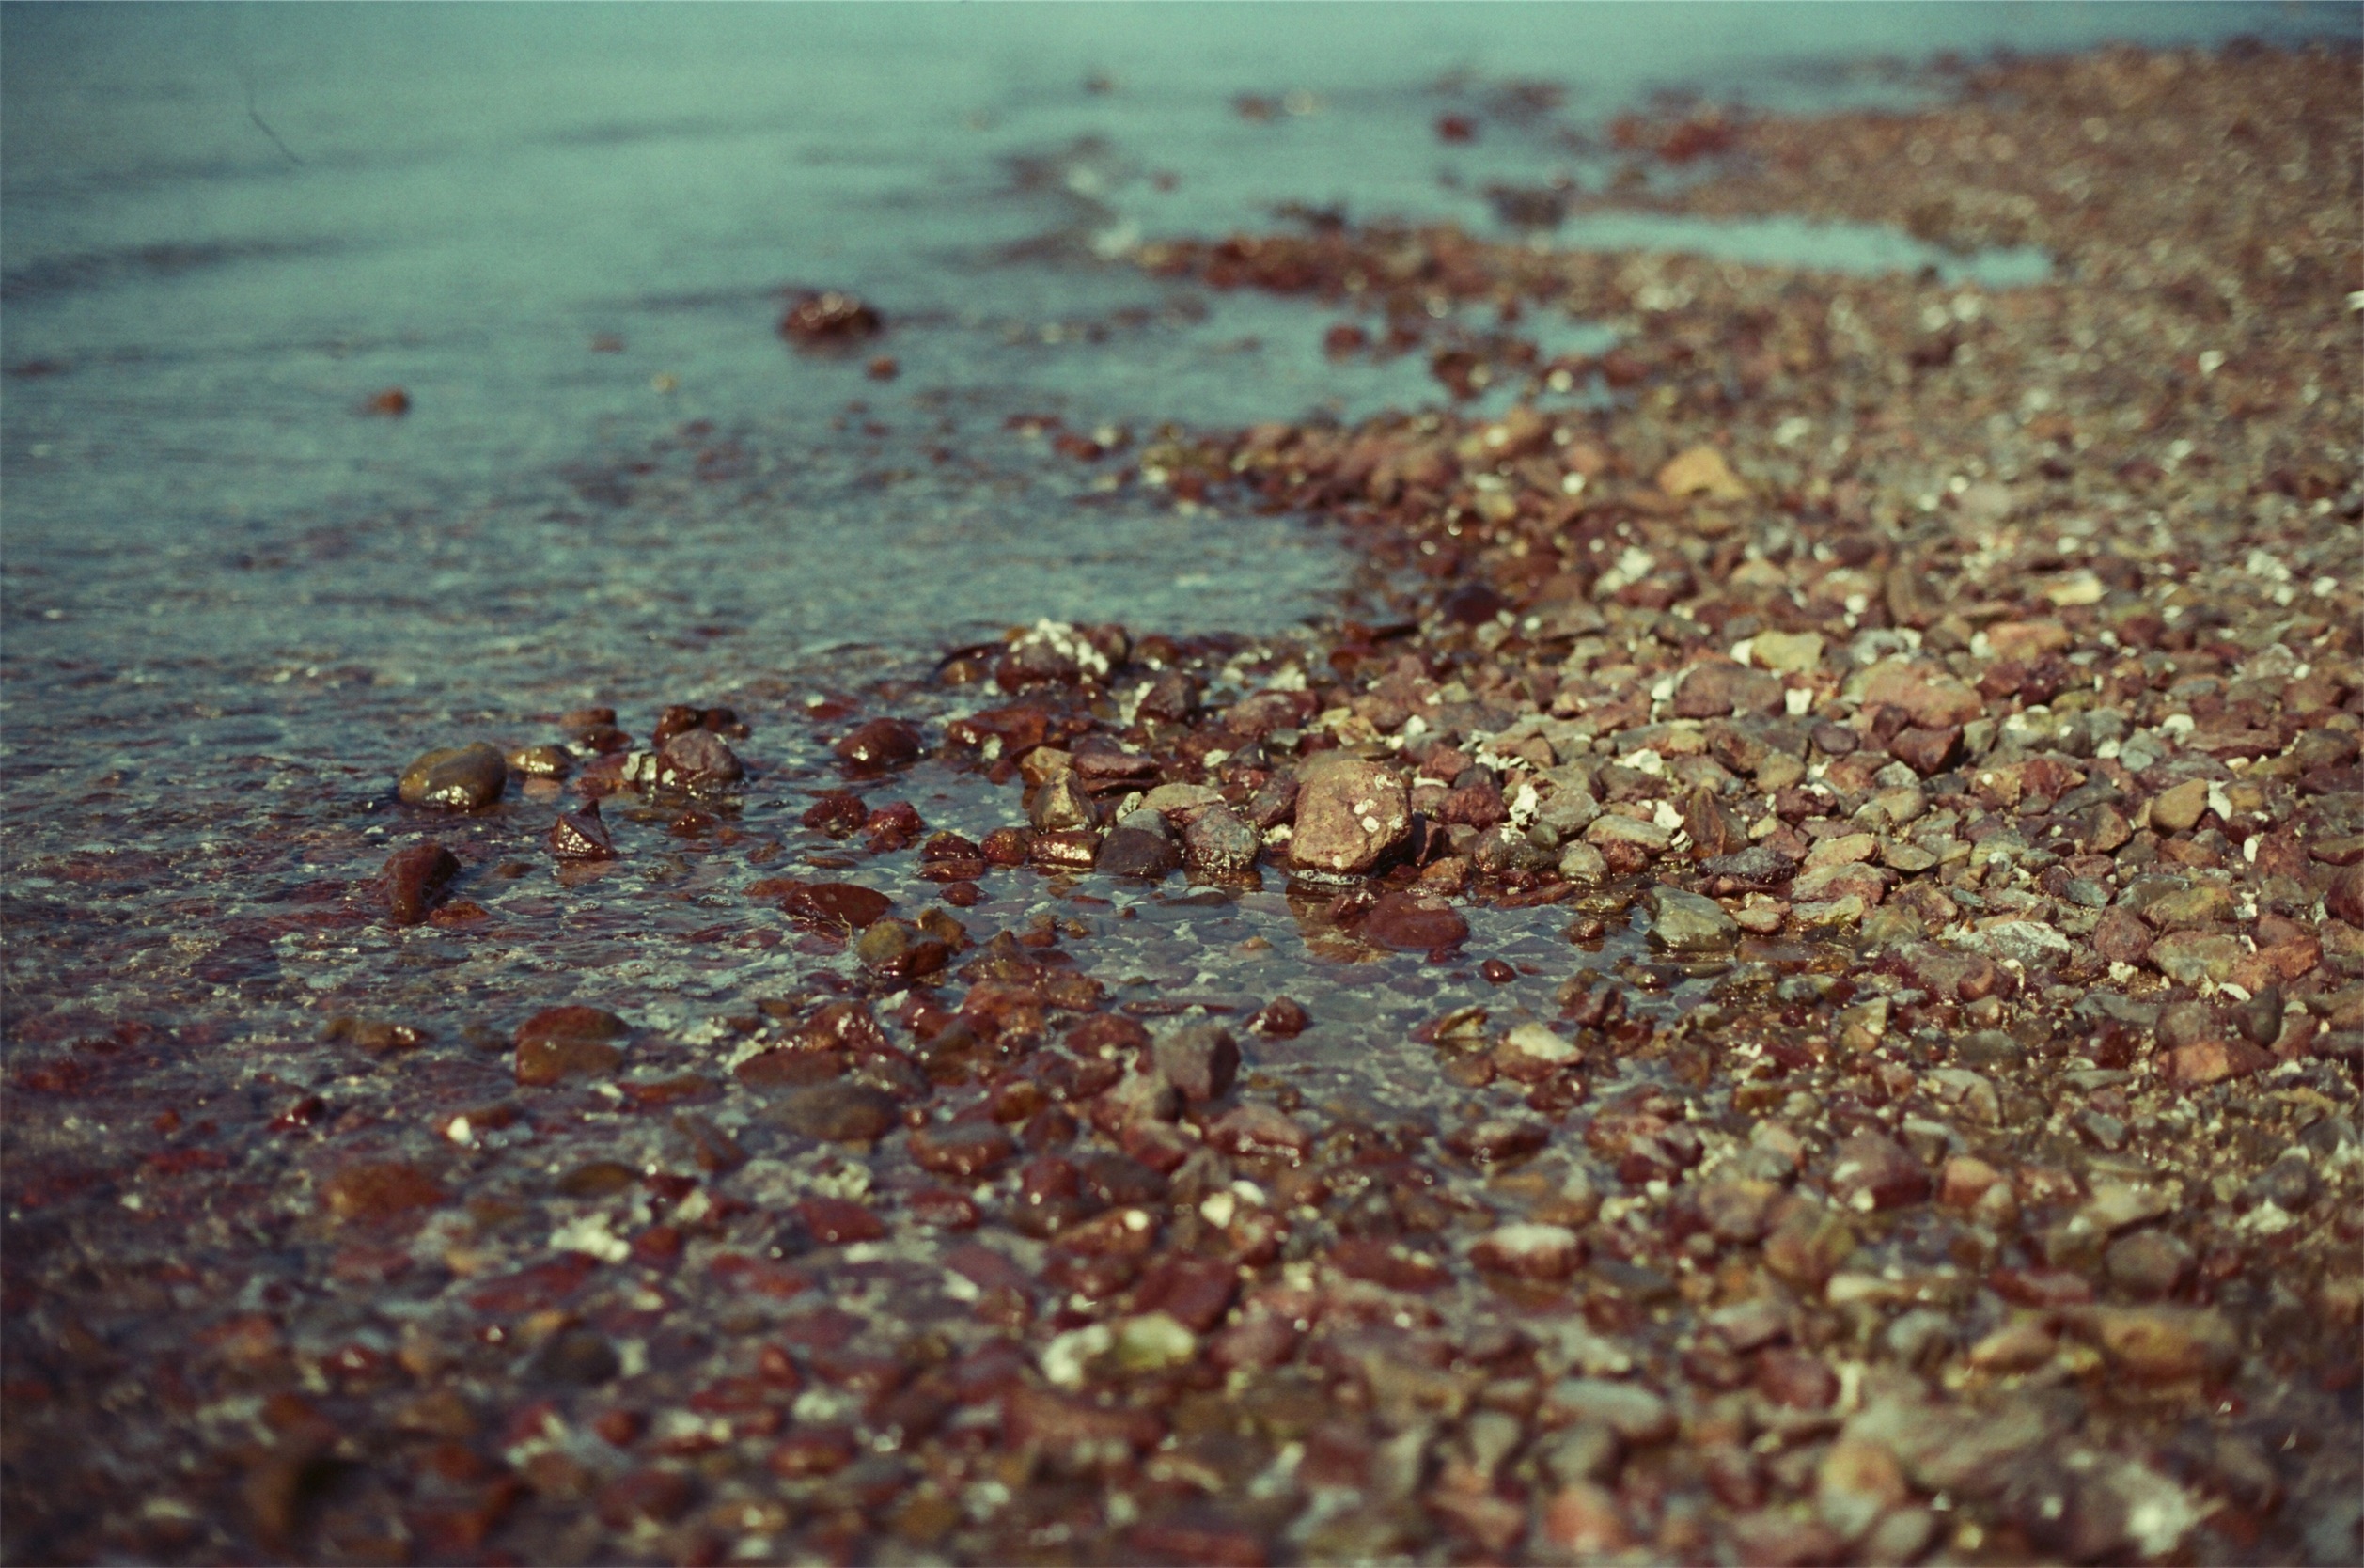
sea, water, nature, sand, rock, texture, leaf, crop, soil, material, rocks, pebbles, macro photography